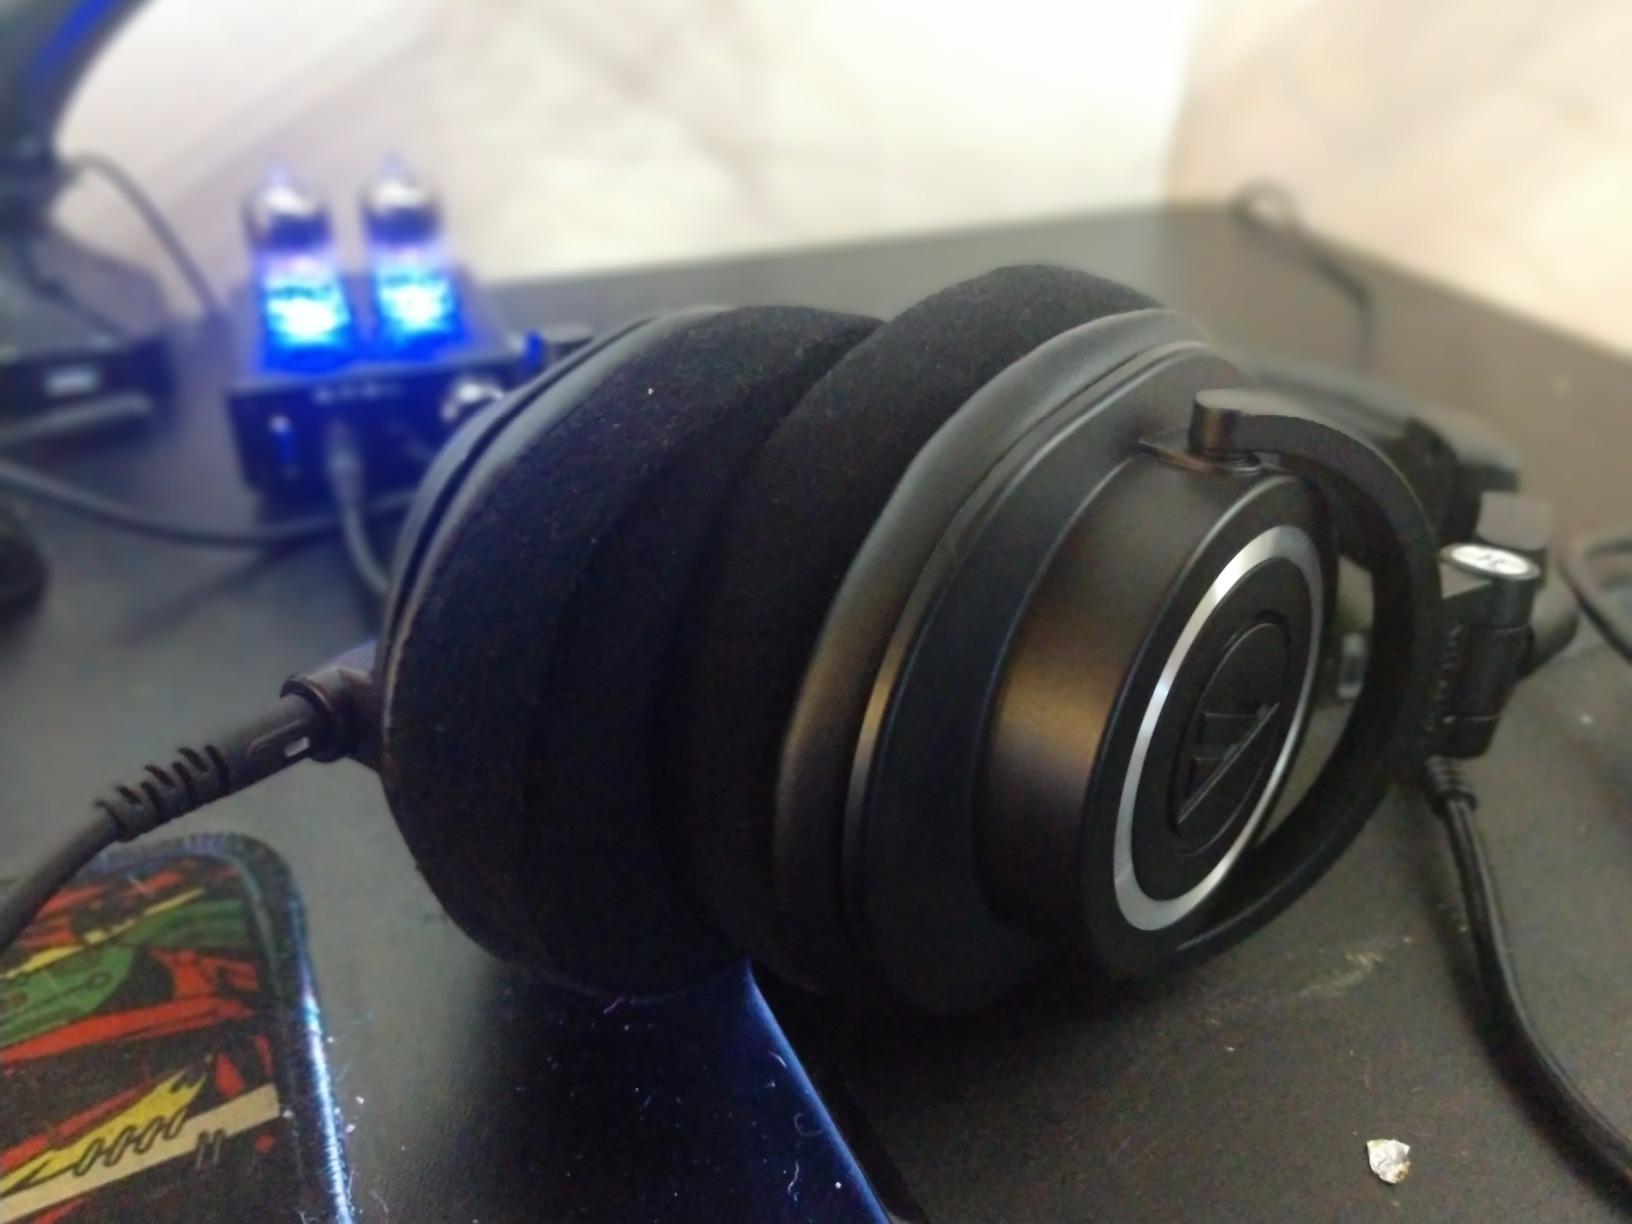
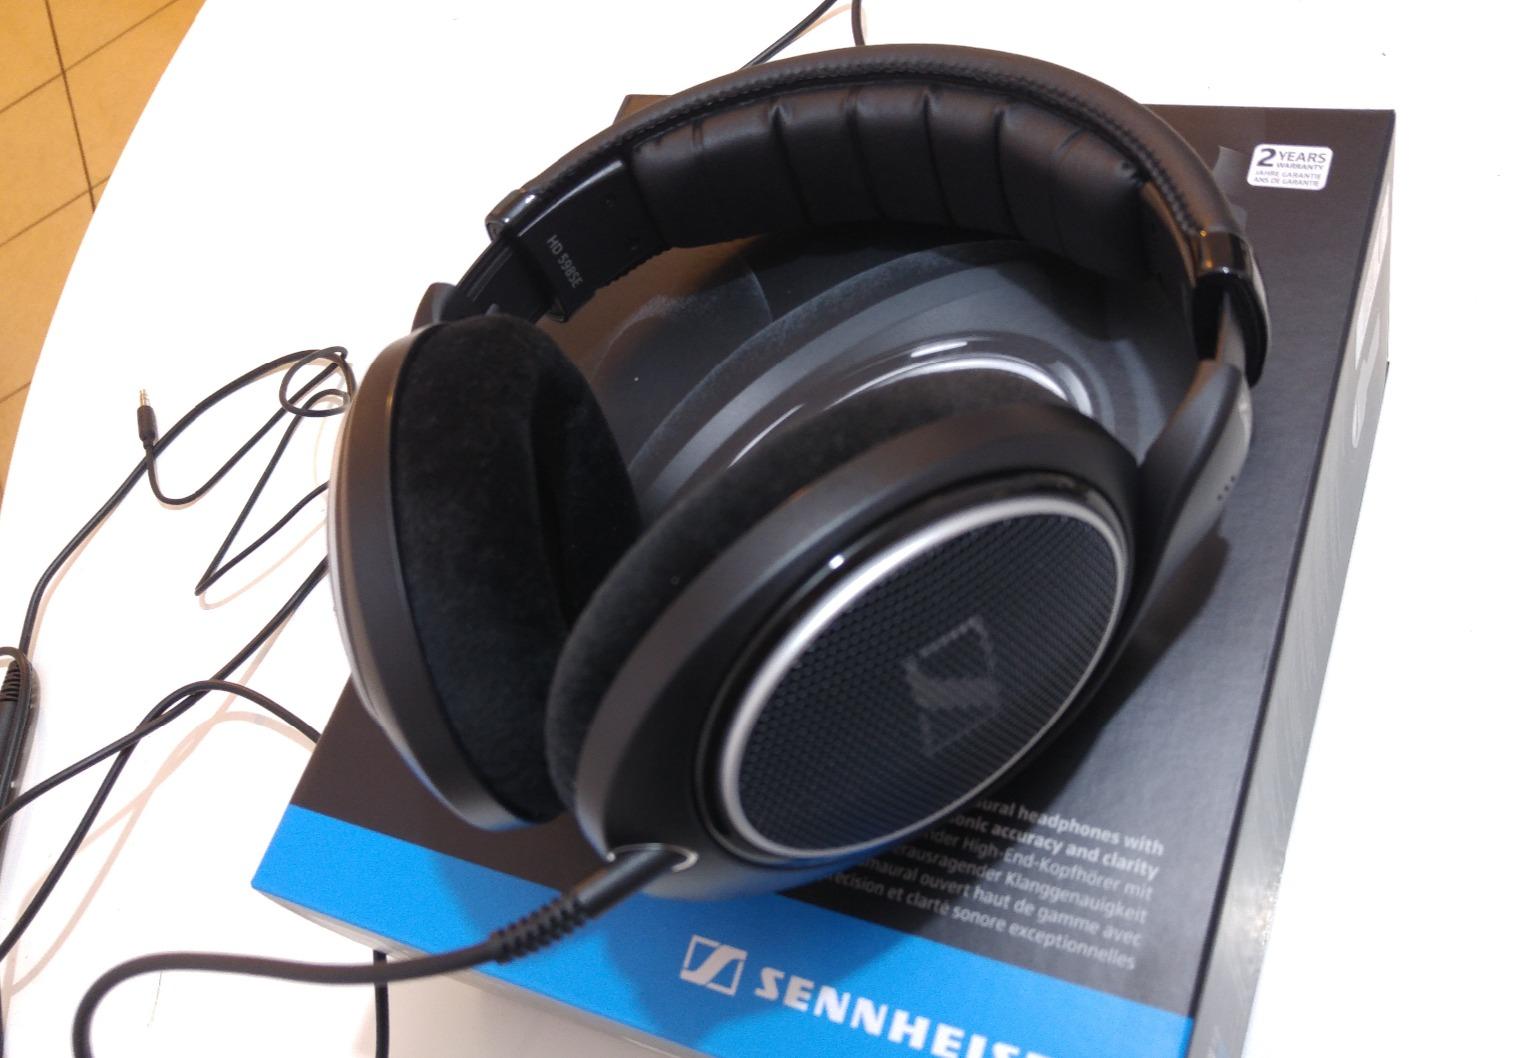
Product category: headphones
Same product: no